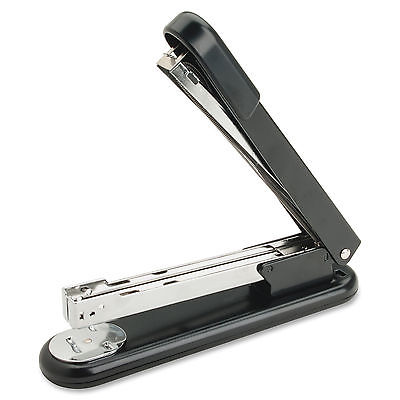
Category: stapler